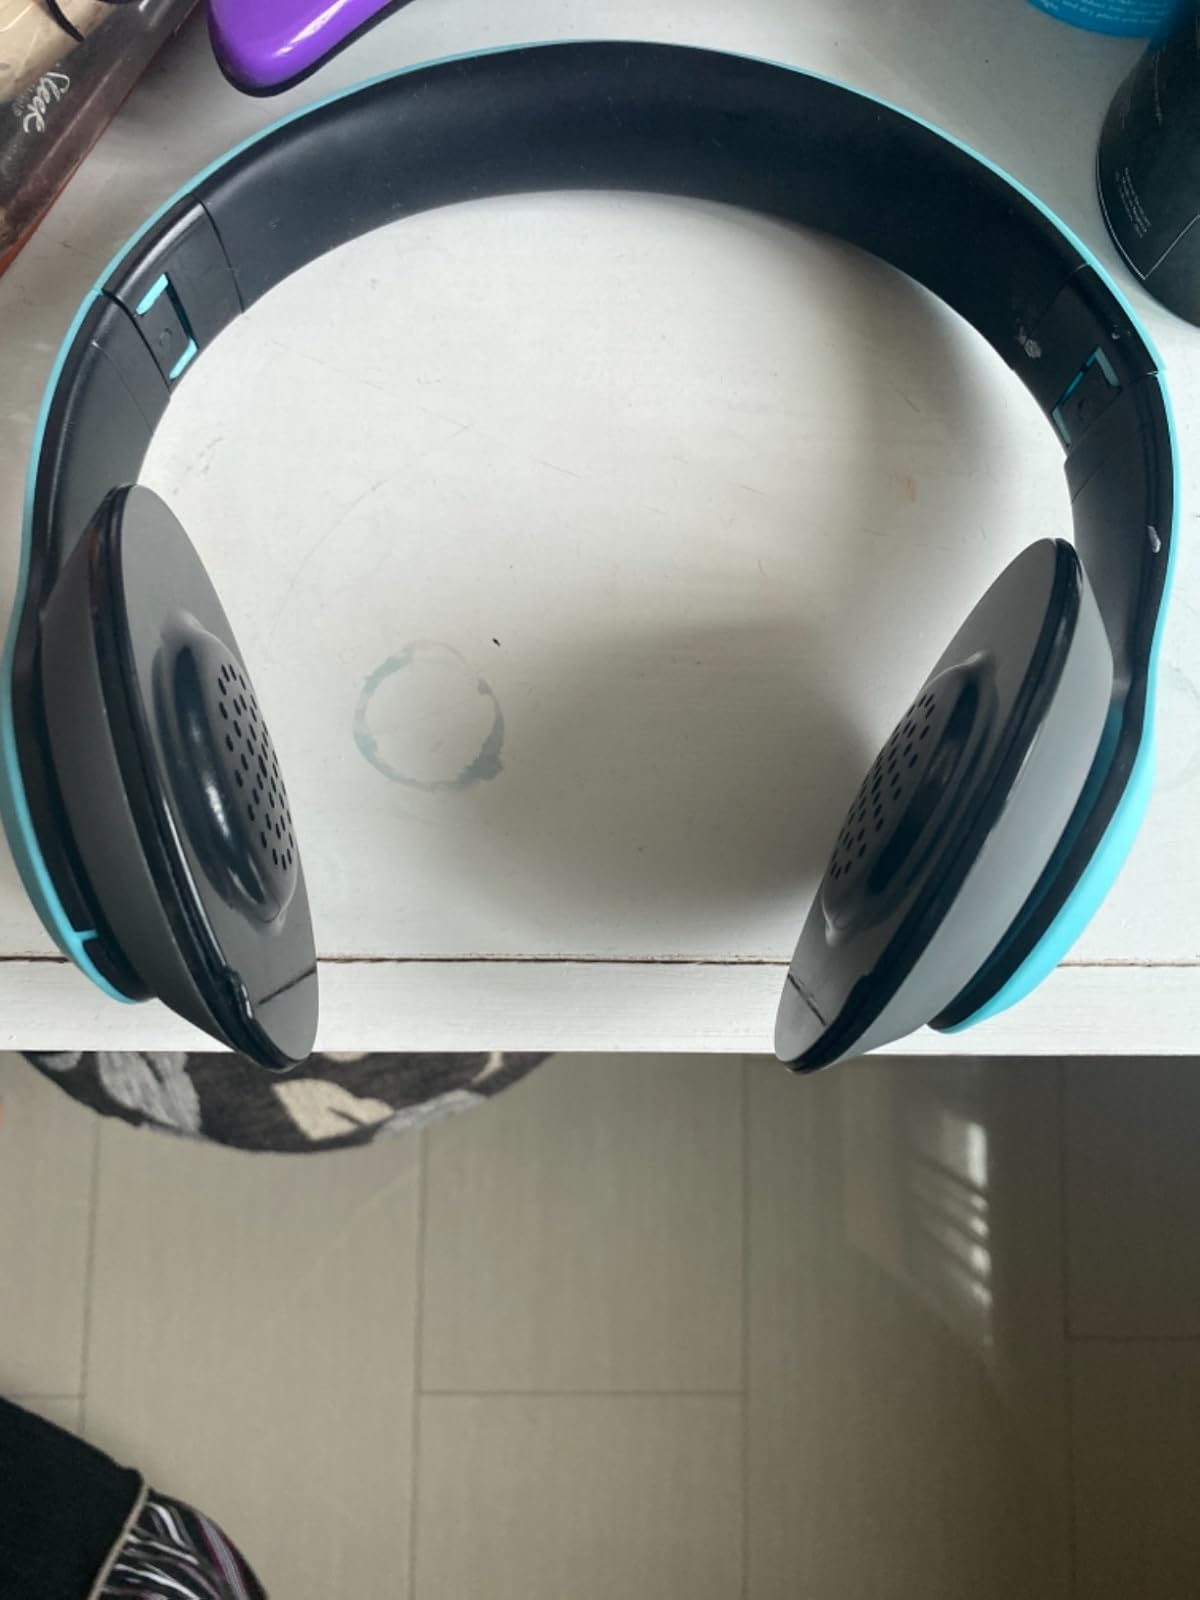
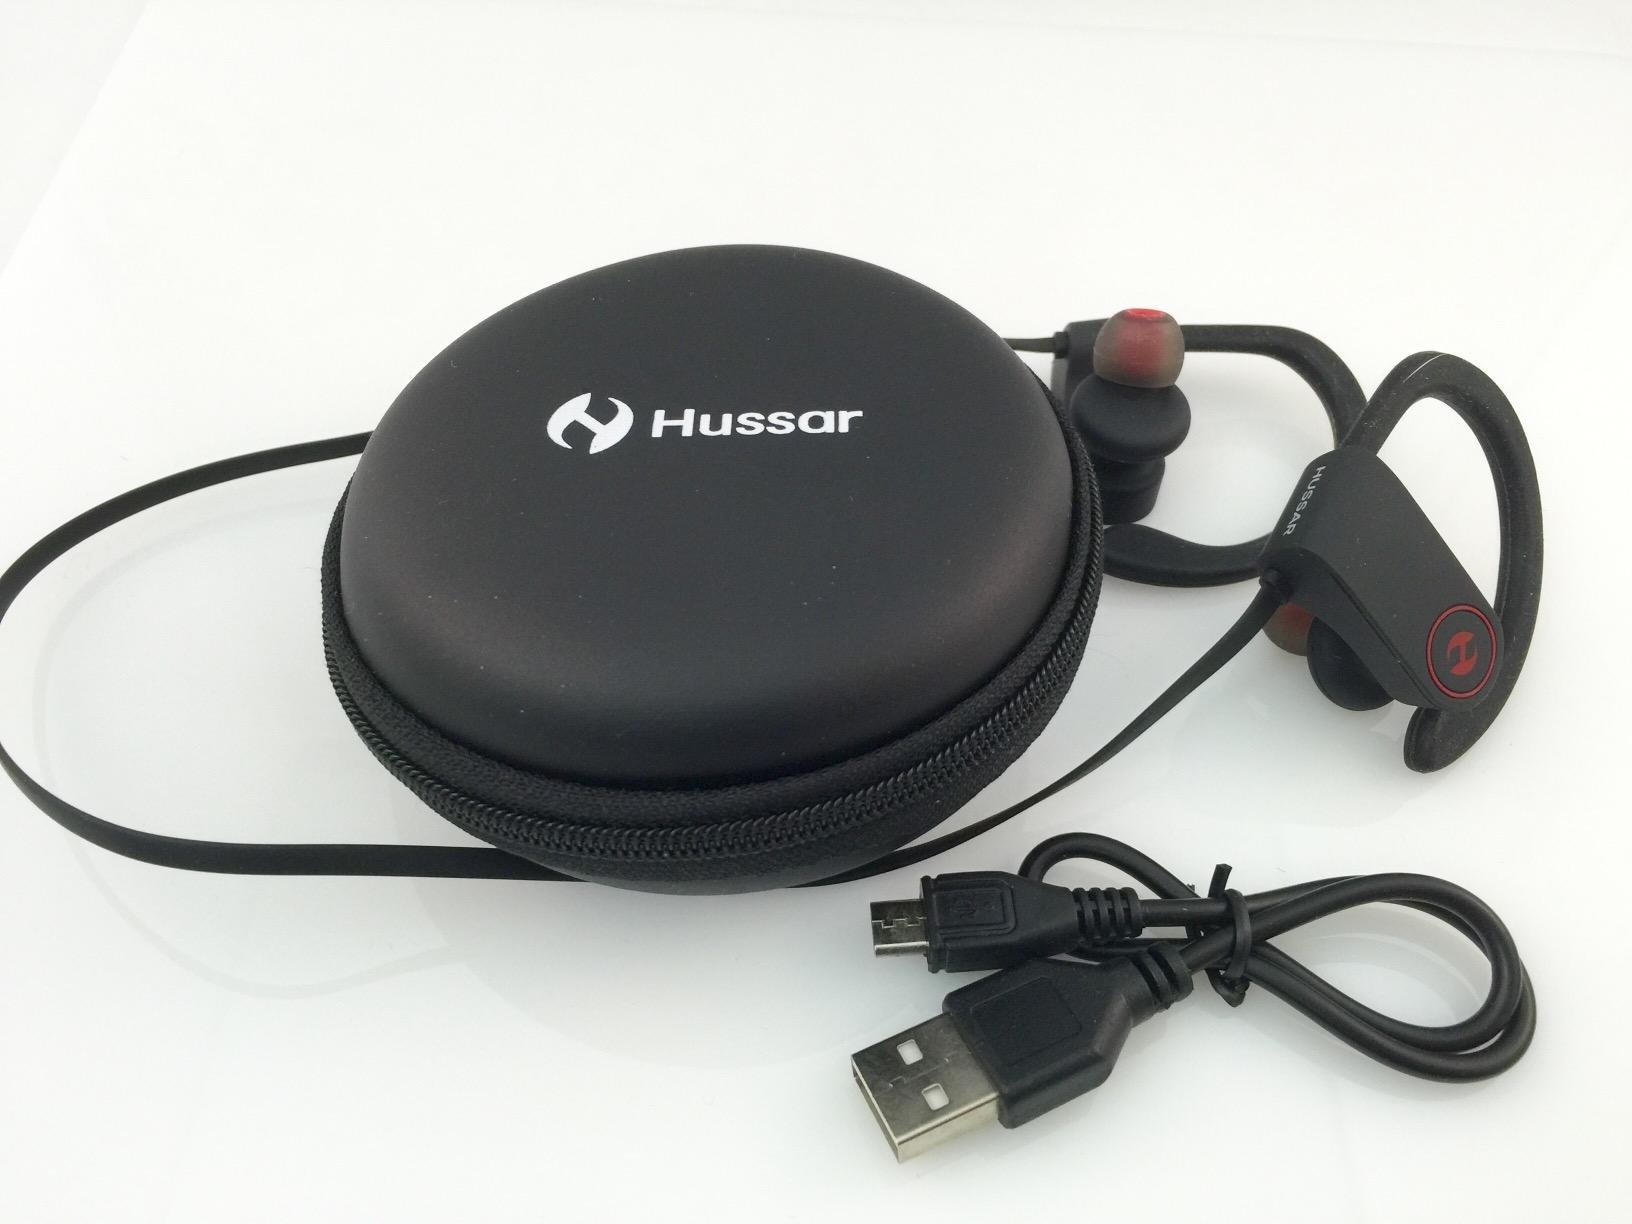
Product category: headphones
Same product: no